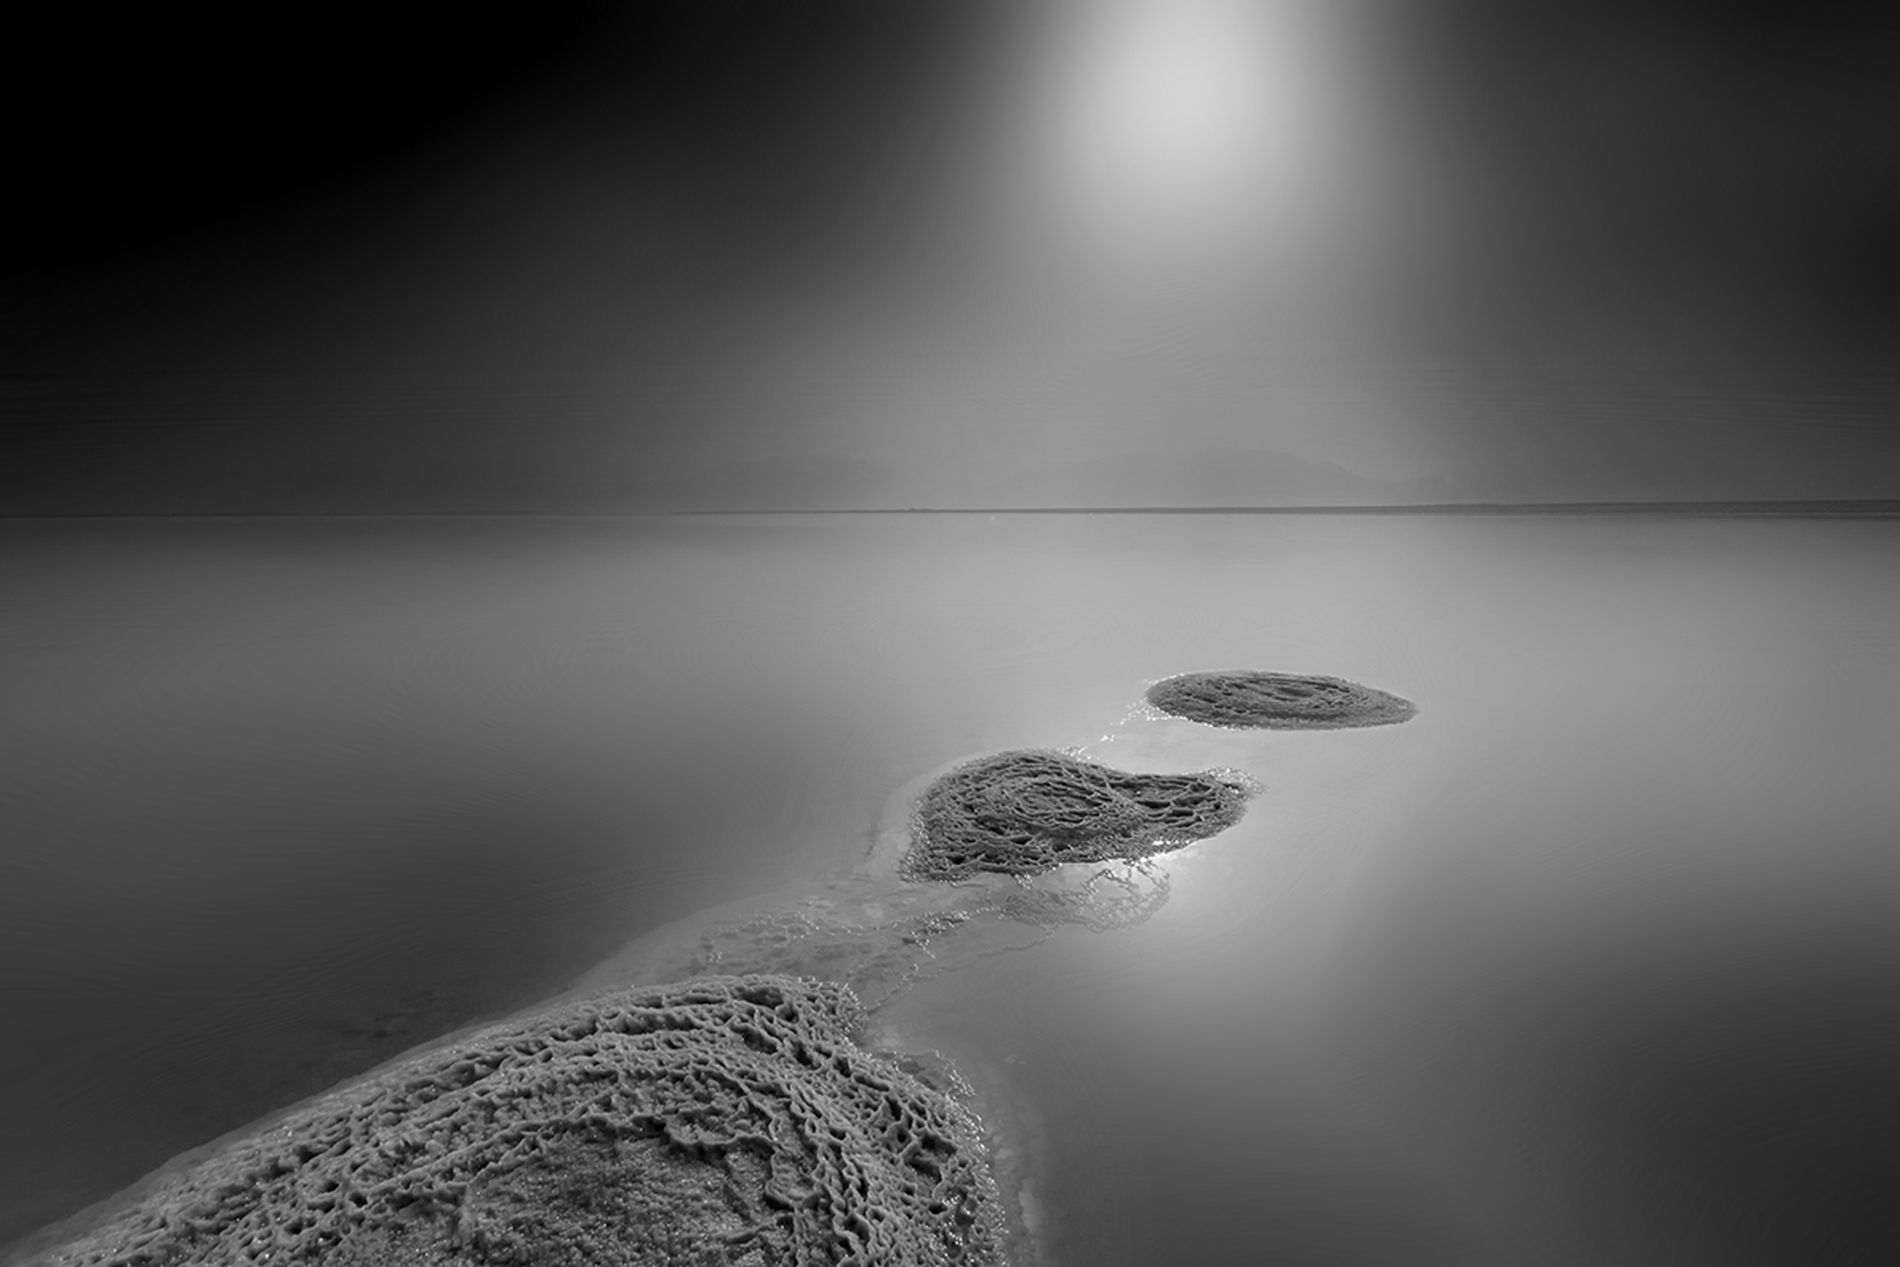
Salt formation in the sea
The image shows some salt formation in the sea. The water in the sea is so still. This how salt crystallizes and builds up in very salty places. The sky is dark and gray and there is a very bright spot in it and its likely the sun.
The photo looks like it was taken from a low angle, close to the water. The setting seems to be a very quiet place with a flat surface of water under a bright sky. The atmosphere feels still and a bit mysterious, with the strong light drawing attention. The colors are only black and white,
Labels: Land, Nature, Outdoors, Sea, Water, Lighting, Coast, Shoreline, Beach, Flare, Light, Night, Weather, Island, Ice, Sky, sun, salt formation
Camera: Canon Canon EOS 80D
Lens: EF-S10-22mm f/3.5-4.5 USM, Canon EF-S 10-22mm f/3.5-4.5 USM
Aperture: F22
Exposure: 1/60 sec
ISO: 100
Focal length: 10.0 mm